Reggie Redding

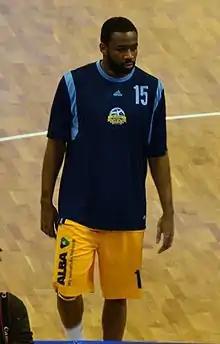
Redding with Alba Berlin in 2014

Reggie Redding (born July 18, 1988) is an American former professional basketball player who is a player development coach for the Philadelphia 76ers of the National Basketball Association (NBA). He played college basketball at Villanova University.